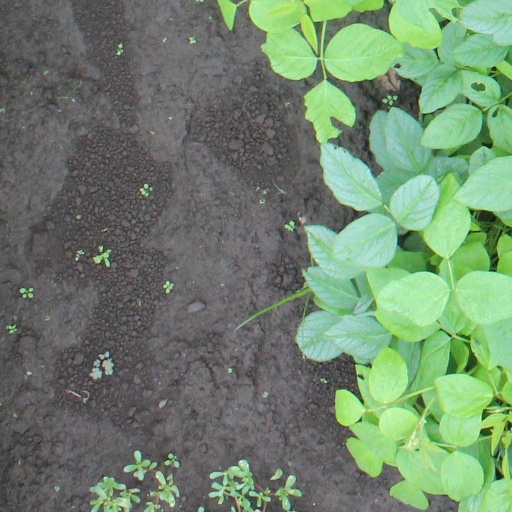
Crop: soybean